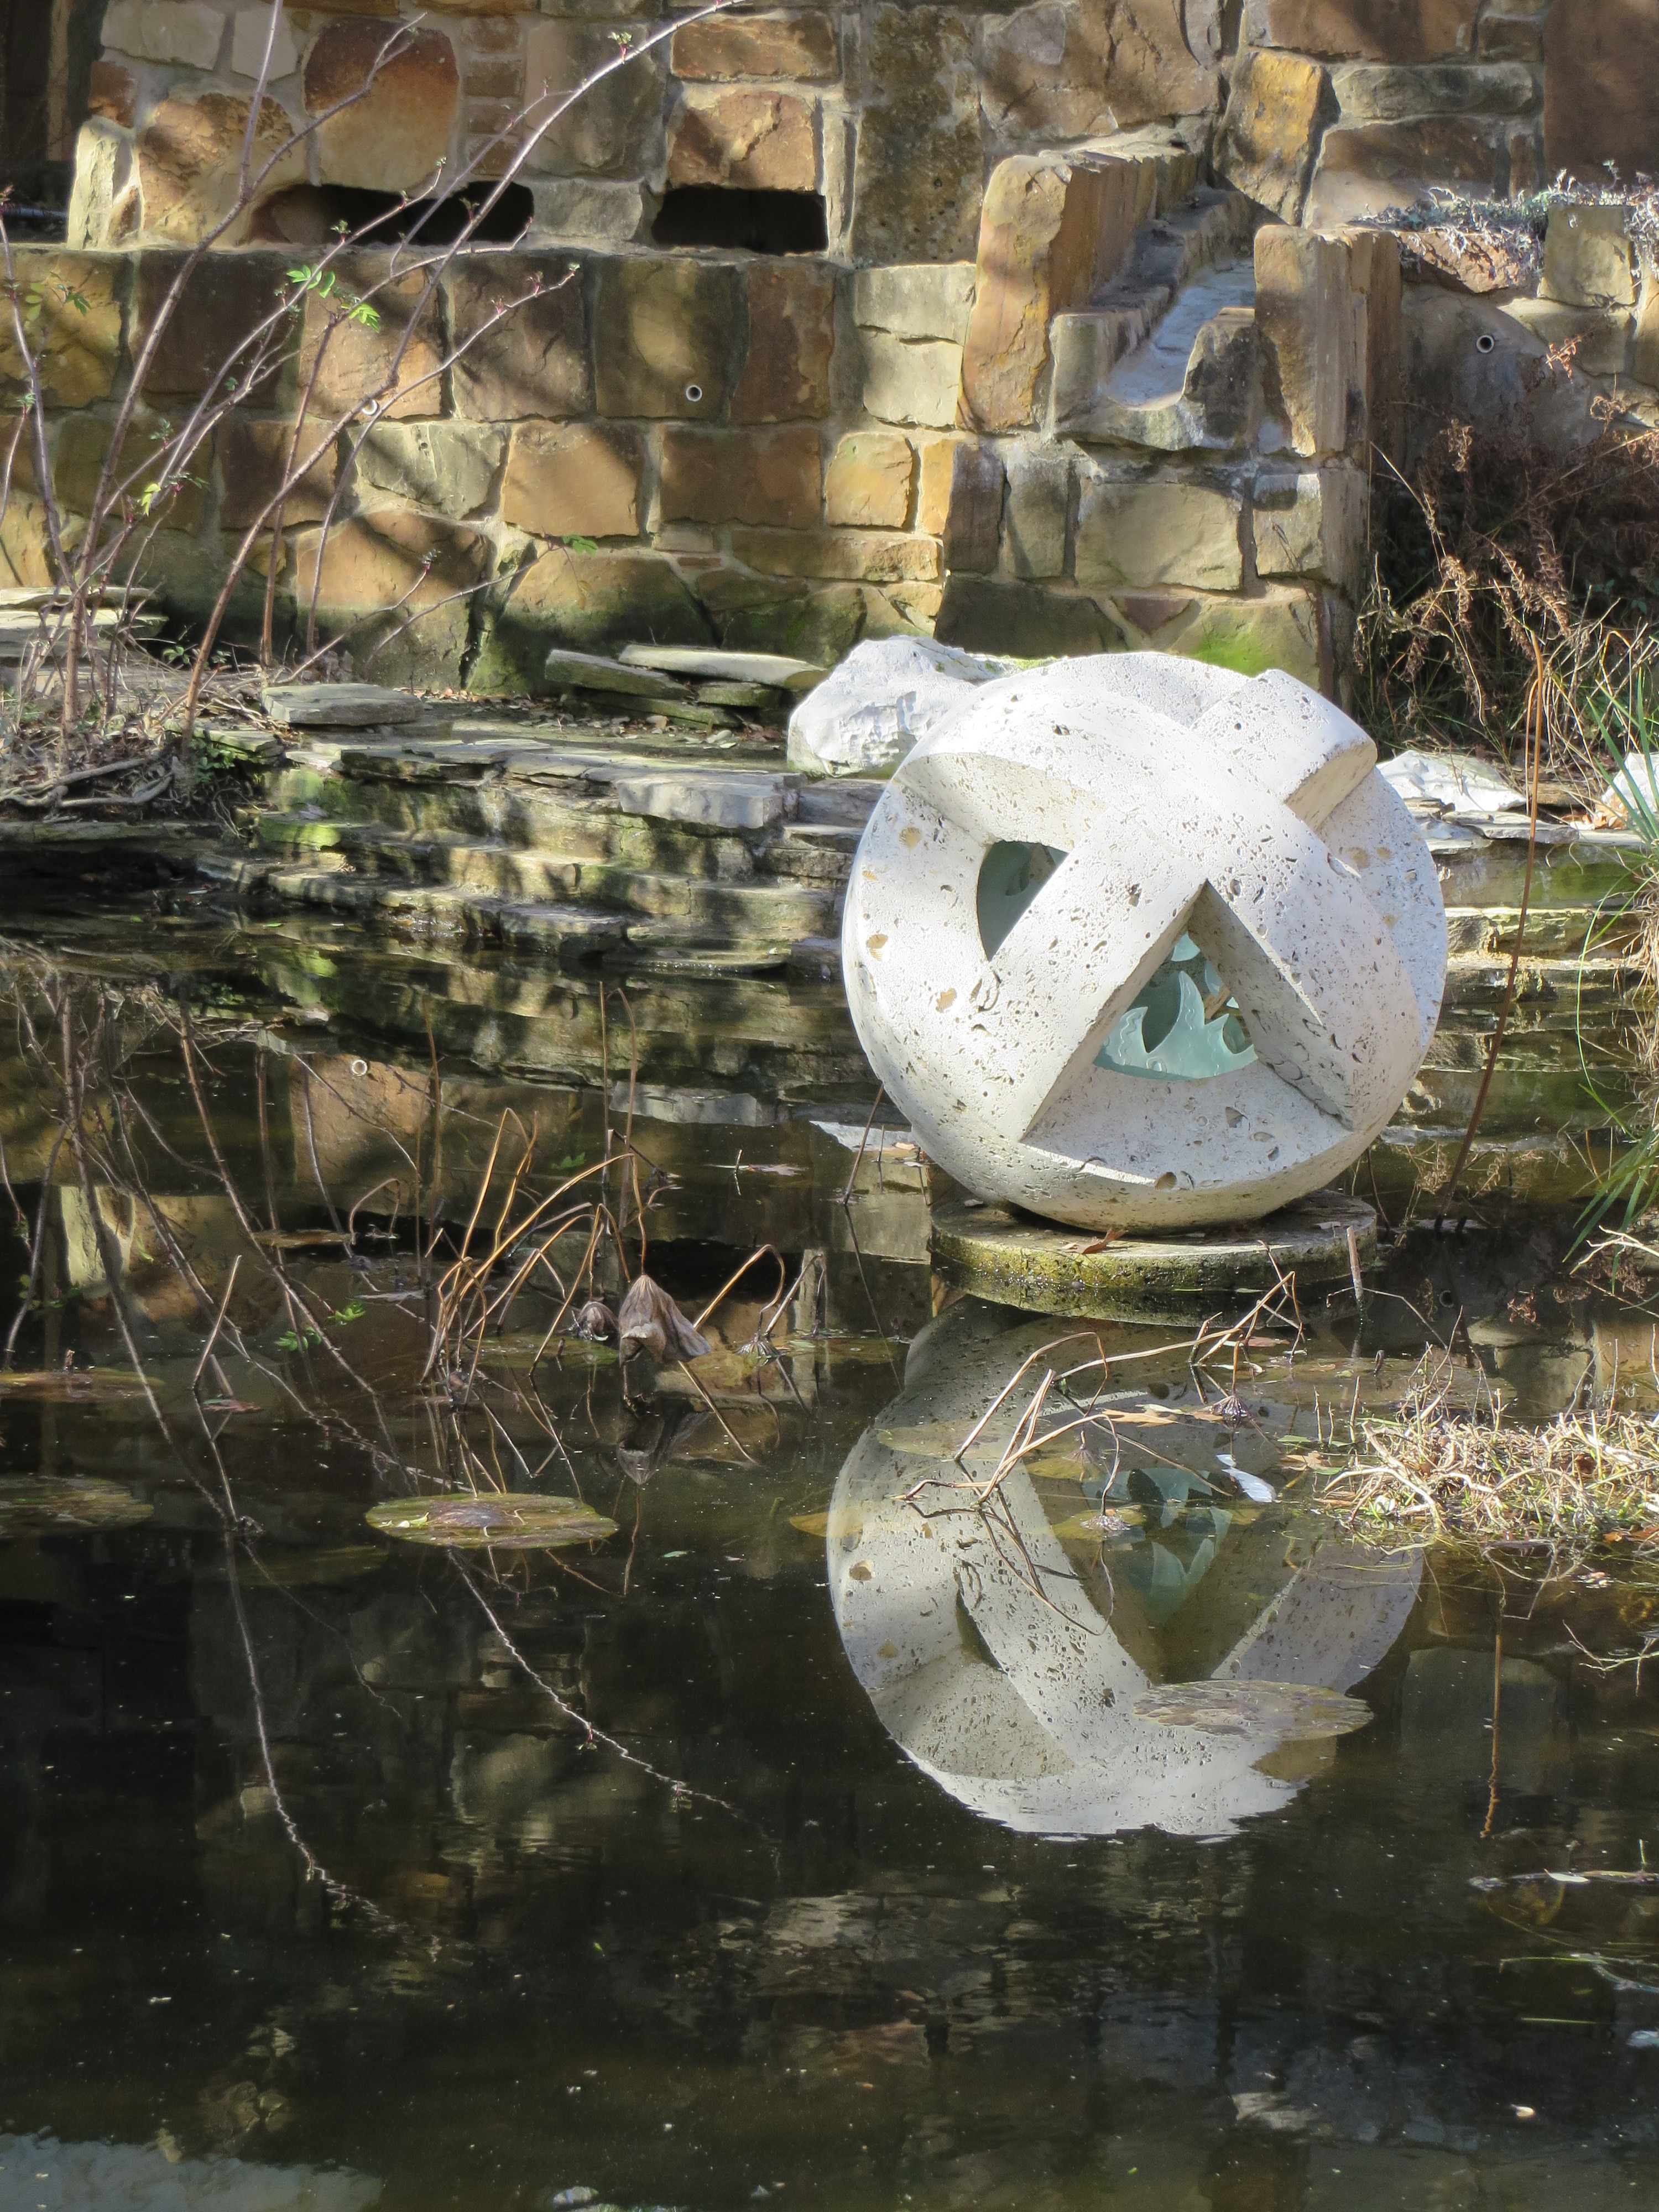
water, rock, creative, structure, stone, pond, statue, reflection, artistic, artwork, sculpture, creativity, design, duck, texas, stonework, austin, water feature, reflection pond